Danielle Foxhoven

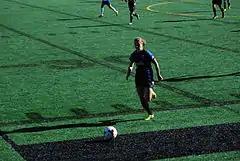
Foxhoven played for Seattle Reign FC in 2014 and 2015

In November 2013, Foxhoven was traded to the Seattle Reign FC in exchange for forward Jessica McDonald and the player rights for defender Rebecca Moros. With the trade to Seattle, Foxhoven was re-united with her former Portland Pilots teammates, Megan Rapinoe, Keelin Winters, and Elli Reed. Of the trade, Reign FC head coach Laura Harvey said, "Danielle is a fantastic addition to our squad. Her proven experience and ability will be a valuable asset in the future development of this team."